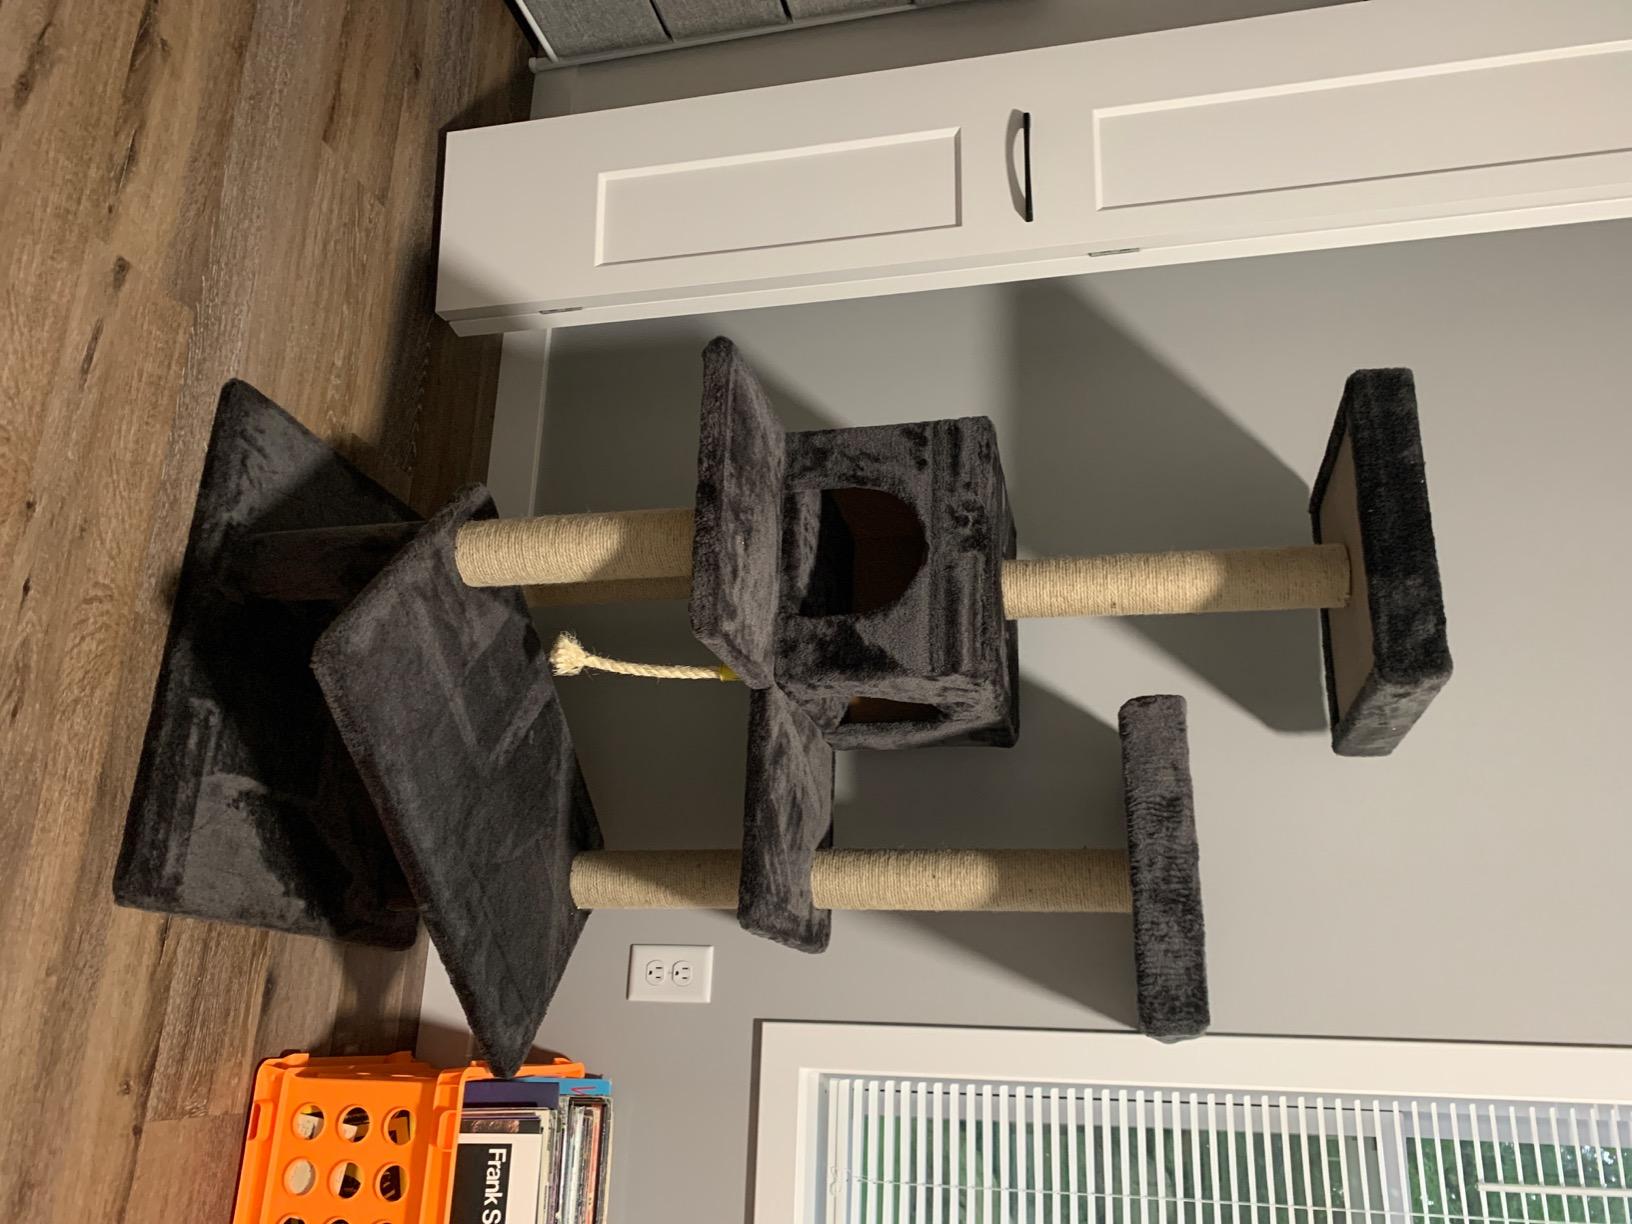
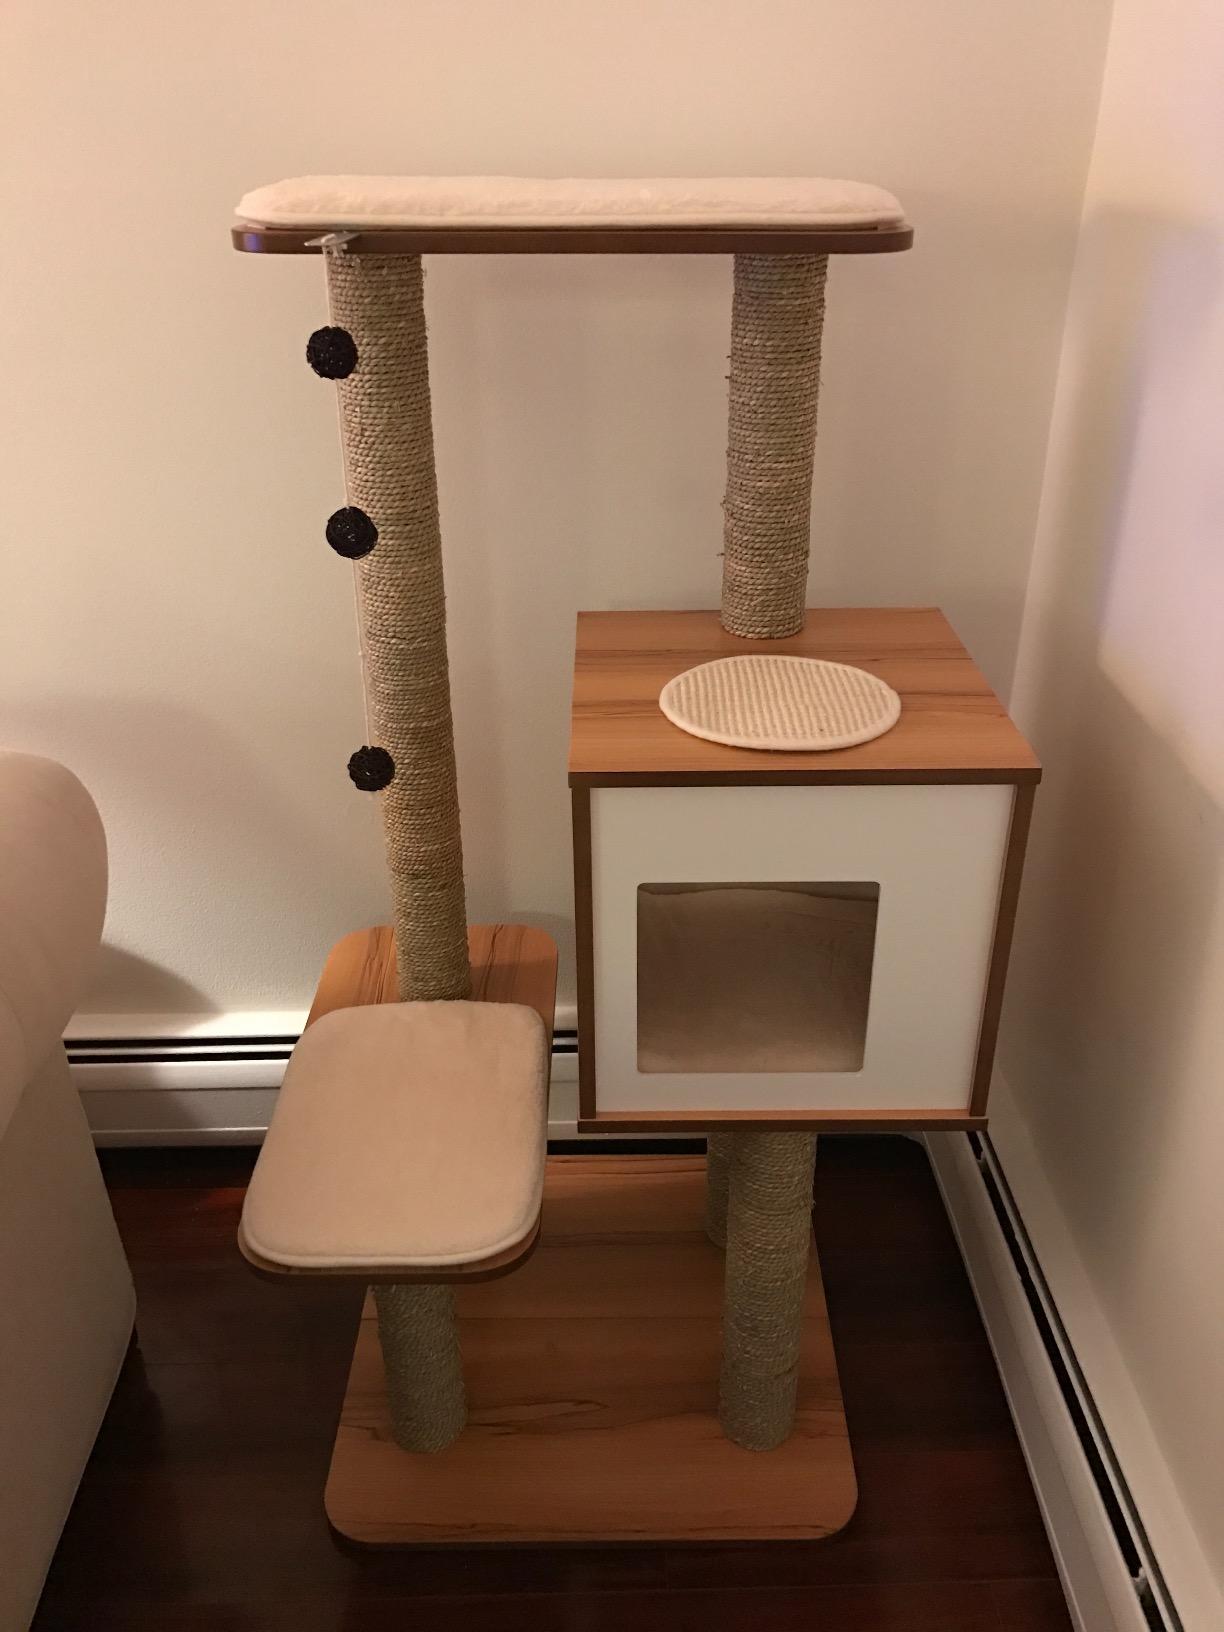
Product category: items_cat tree
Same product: no